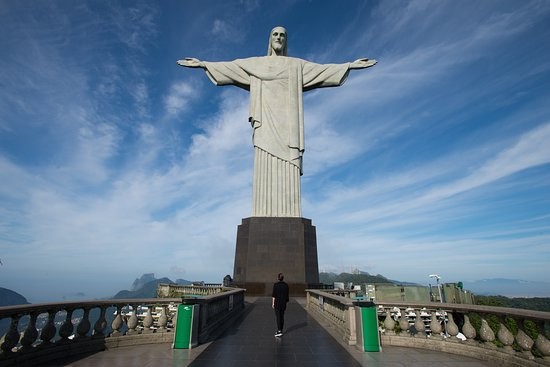
Landmark: Christ the Reedemer